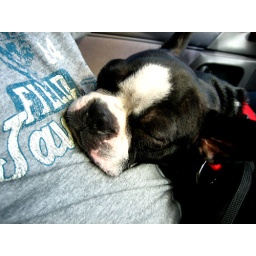
sleeping in the car (on his daddy's tummy) after a long day. dog park, petsmart, &amp;amp; obedience school...oh my.